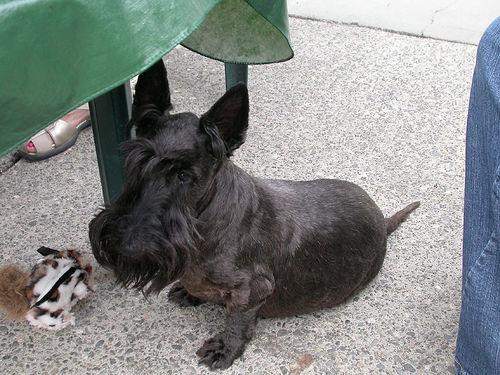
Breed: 206-n000037-Scotch_terrier